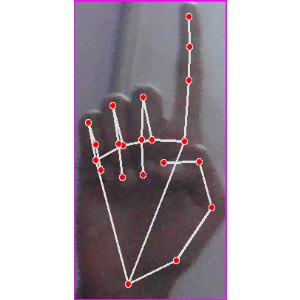
अक्षर: क